Second Stadtholderless Period

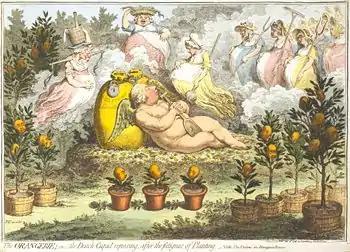
Cartoon of William V by James Gilray

Anthonie van der Heim succeeded Simon van Slingelandt as Grand Pensionary in 1736 after a protracted power struggle, promising in writing to oppose the resurrection of the stadtholderate. During his tenure, the Republic slowly drifted into the War of the Austrian Succession. Initially, the Republic tried to remain neutral. However, its garrisons in various fortresses in the Austrian Netherlands, such as Menen and Tournai, implicitly defended the region against France and so relieved Austria. This led to a strengthening of the Dutch army in order to maintain European standards.